Mitchelltown Historic District

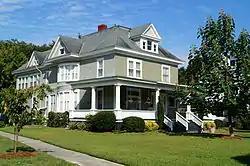
House in the Mitchelltown Historic District, September 2014

Mitchelltown Historic District is a national historic district located at Kinston, Lenoir County, North Carolina. It encompasses 204 contributing buildings in a predominantly residential section of Kinston. The buildings include notable examples of Colonial Revival, Classical Revival, and Bungalow / American Craftsman style architecture and date between 1885 and 1941. Notable buildings include the Adolphus Mitchell House (c. 1885), W. A. Mitchell House (c. 1905), Luther P. Tapp House (c. 1916), H. B. W. Canady House, and Robert B. Scott Bouse.